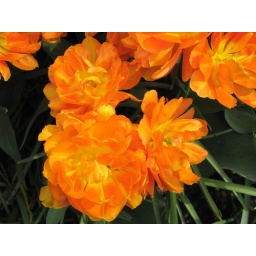
Some gorgeous yellow and orange double tulips in the Keukenhof gardens.